Robert Regout (Jesuit)

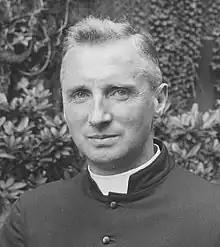

Robert Hubert Willem Regout (18 January 1896 – 28 December 1942) was a Dutch Jesuit, jurist, and resistance fighter during the Second World War. A specialist in public international law, he was arrested by the German occupation authorities in 1941 and died in Dachau concentration camp the following year.